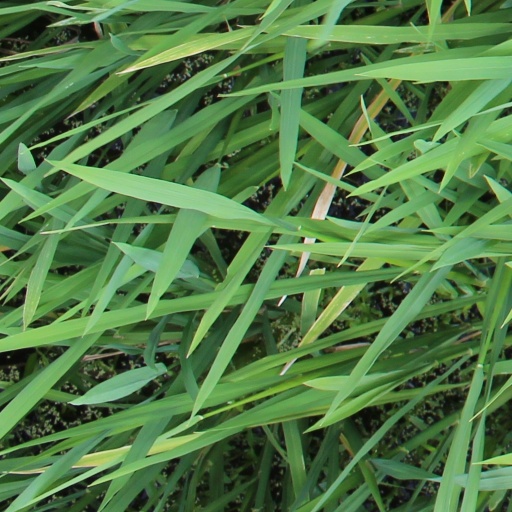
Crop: rice